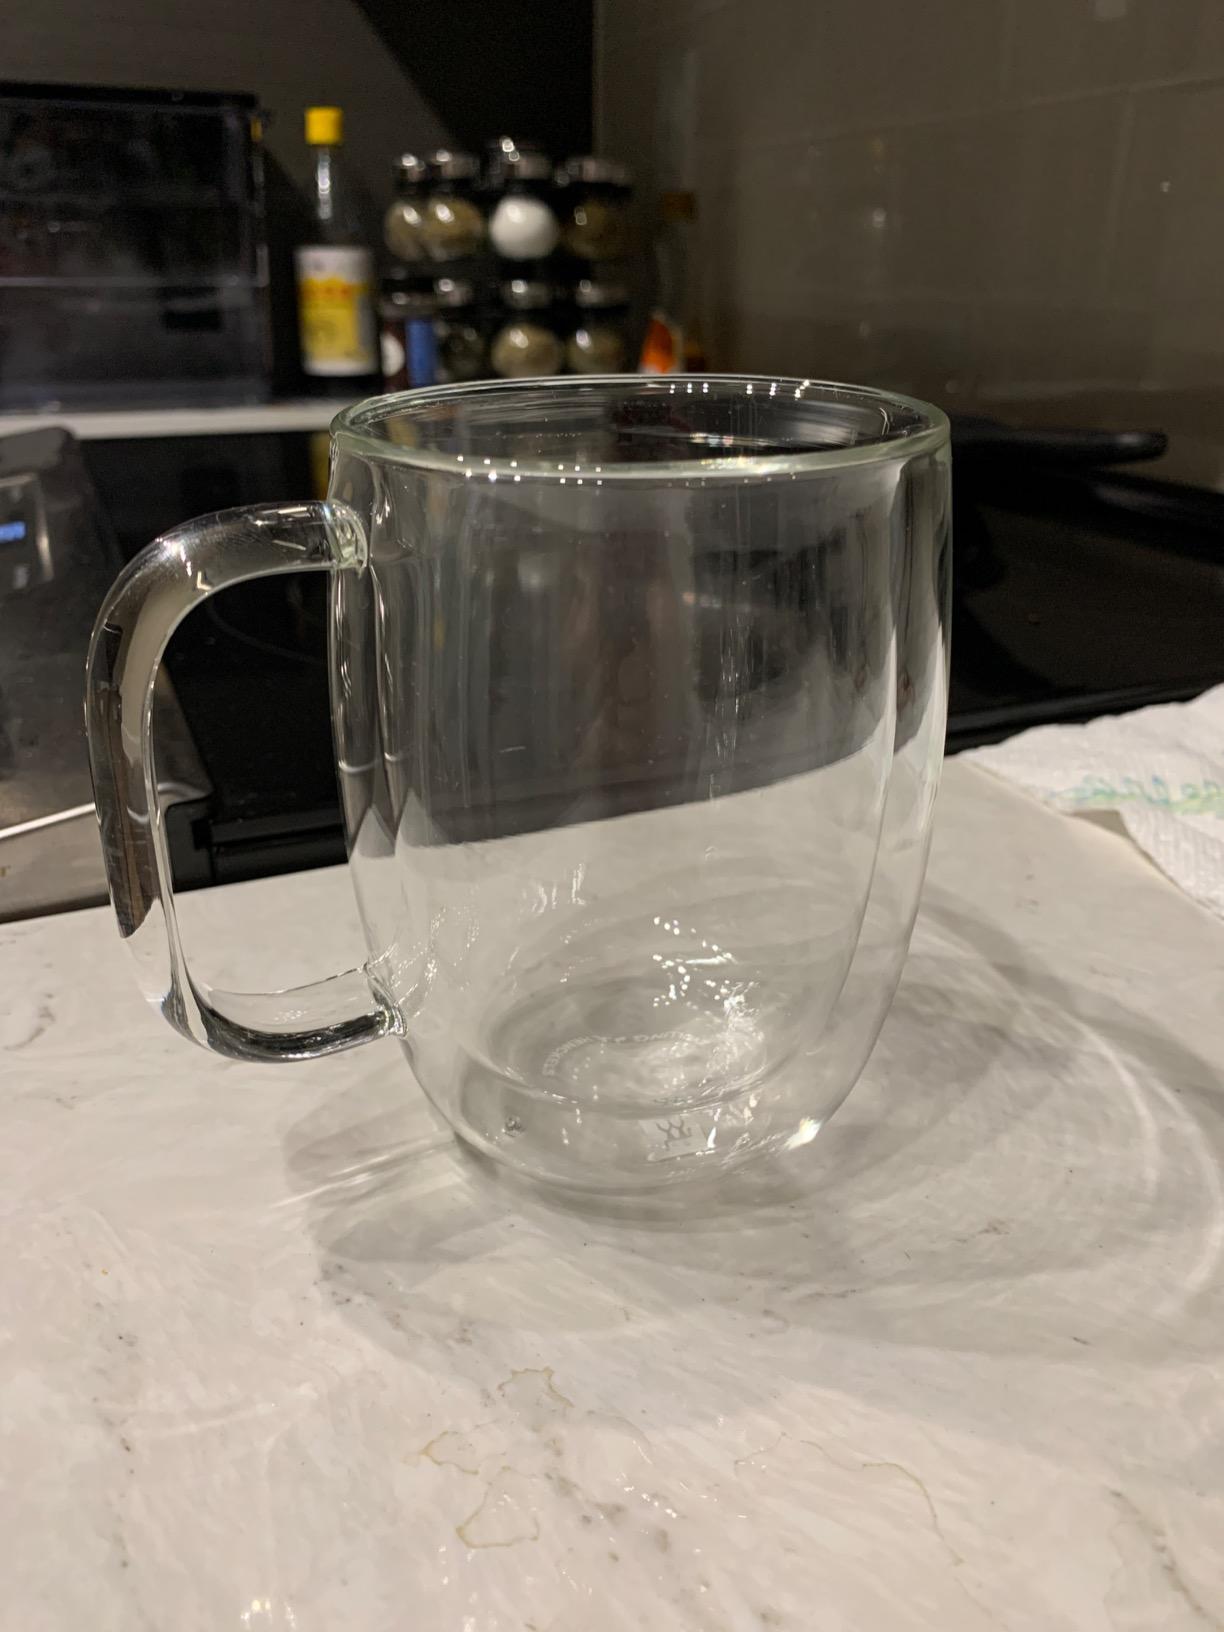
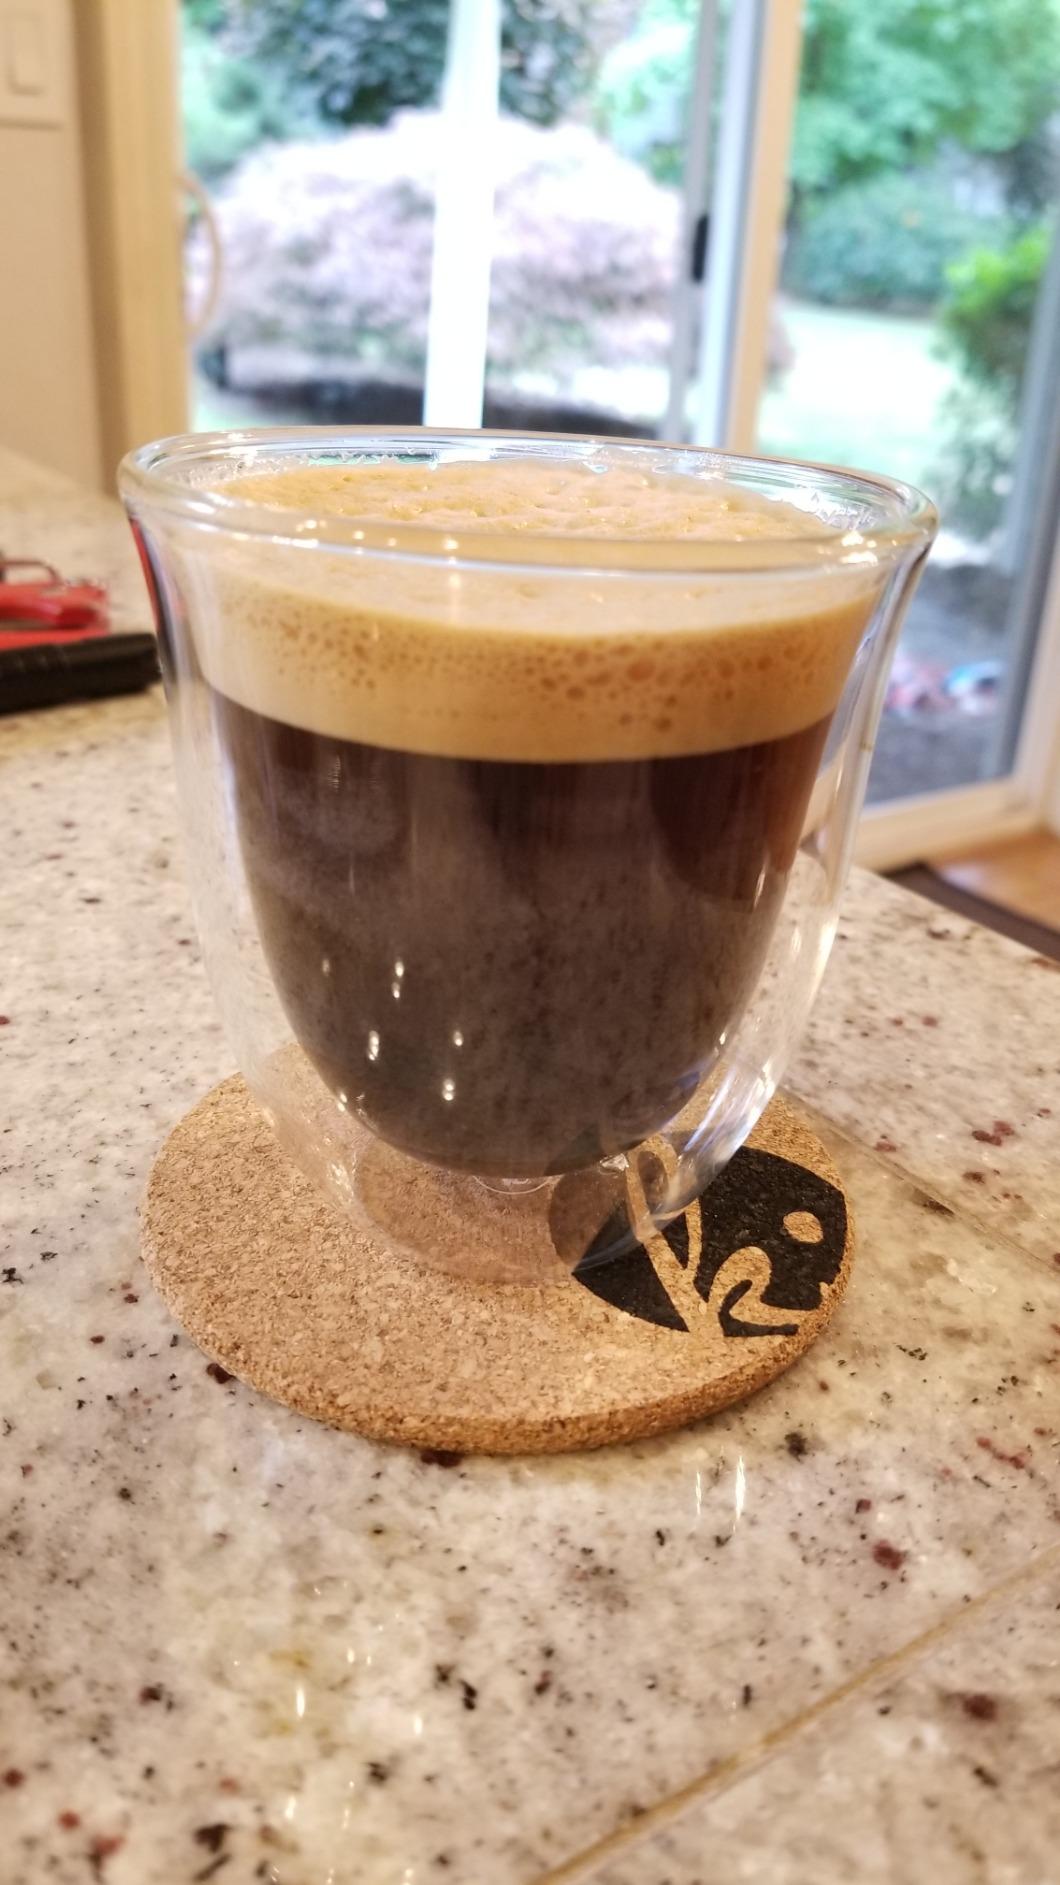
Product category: items_mug
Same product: no